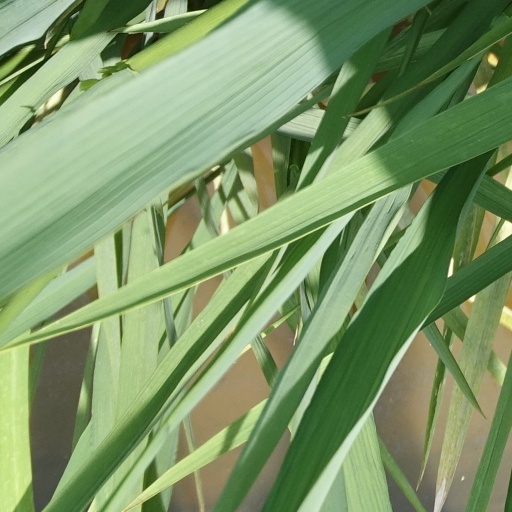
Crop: rice